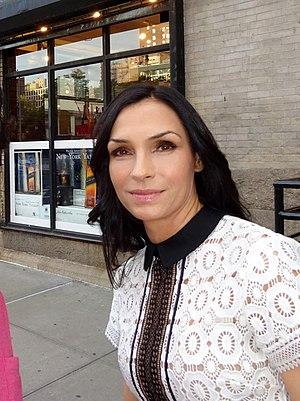
Famke Beumer Janssen [ˈfɑmkə ˈjɑnsə] est une actrice, mannequin, scénariste, productrice et réalisatrice néerlandaise, née le 5 novembre 1964 à Amstelveen.